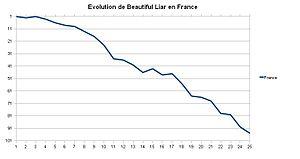
Evolution du classement de Beautiful Liar de Beyoncé Knowles et Shakira en France.
Beautiful Liar est une chanson de la chanteuse de RnB américaine Beyoncé et de la chanteuse pop latino colombienne Shakira. La piste est écrite par Beyoncé, Amanda Ghost, Ian Dench, et par les membres de Stargate Mikkel S. Eriksen et Tor Erik Hermansen et est produite par Stargate et Beyoncé pour la réédition de son second album solo, B'Day. Une version en espagnol de la chanson est produite sous le nom Bello Embustero. La piste est mixée par Gustavo Celis et évoque le thème de l'autonomisation féminine. La collaboration entre les deux chanteuses s'est créée quand Beyoncé invite Shakira à enregistrer une chanson pour la réédition de l'album de la chanteuse.